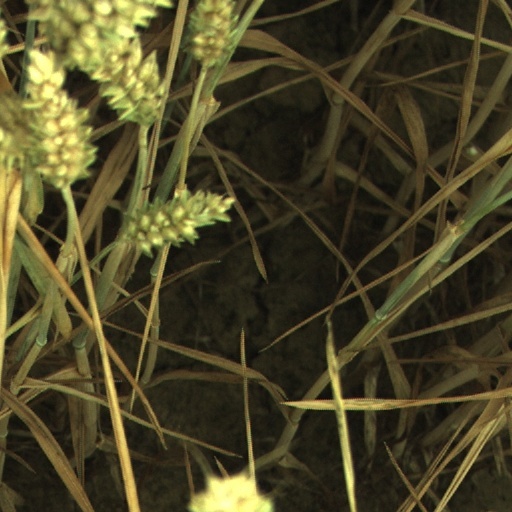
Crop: wheat